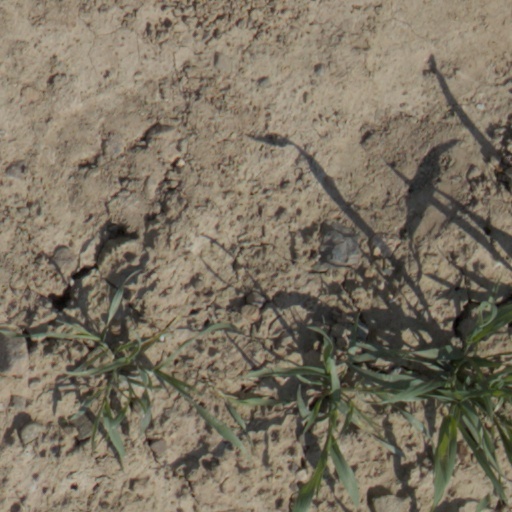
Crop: wheat